Ed Decker

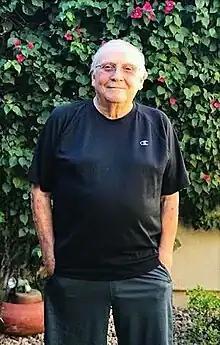
Ed Decker

John Edward "Ed" Decker (born 1935) is an American counterculture apologist, and evangelist known for his studies, books, and public presentations, of the negative aspects of the Church of Jesus Christ of Latter-day Saints (LDS Church) and Freemasonry.